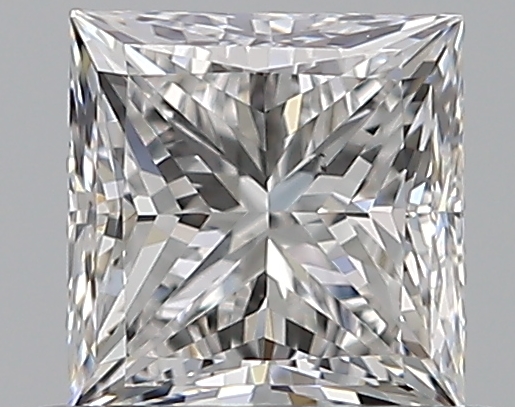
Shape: princess
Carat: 0.52
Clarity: VS2
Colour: E
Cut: EX
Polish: EX
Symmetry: VG
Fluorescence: N
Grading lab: GIA
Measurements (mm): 4.38 x 4.3 x 3.14